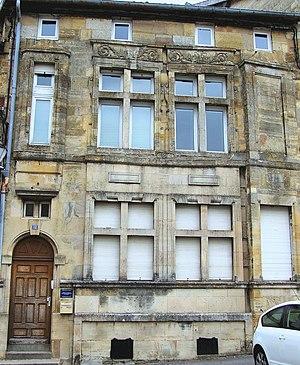
Bar-le-Duc - 12 place de la Halle
Ce tableau présente la liste de tous les monuments historiques classés ou inscrits dans la ville de Bar-le-Duc, Meuse, en France.
La Maison Morel est un ancien couvent des Annonciades situé à Bar-le-Duc dans le département de la Meuse en région Lorraine.